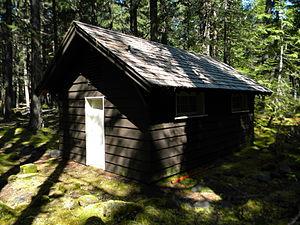
La Longmire Campground Comfort Station No. L-302 est un bâtiment abritant des toilettes publiques dans le comté de Lewis, dans l'État de Washington, aux États-Unis. Située au sein du parc national du mont Rainier, elle est inscrite au Registre national des lieux historiques depuis le 13 mars 1991. C'est également une propriété contributrice au Mount Rainier National Historic Landmark District depuis la création de ce district historique immédiatement classé National Historic Landmark le 18 février 1997.